Jesse Levine

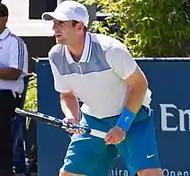
Levine in 2012

Levine lost in the first round of the 2012 Australian Open to Marcel Granollers in five sets, 0–6, 6–7, 7–5, 7–5, 3–6. In February, he won his fifth Challenger title thanks to a 6–4, 6–4 win over Steve Darcis in Dallas.